Describe the emotion expressed in this image:  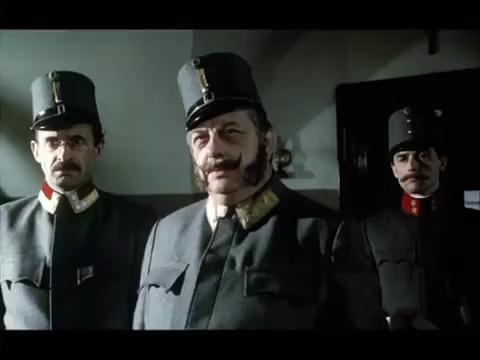
This person displays Pain, valence and arousal with low intensity.